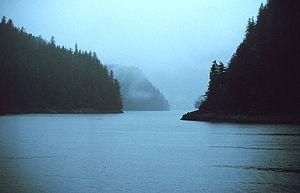
Le détroit Peril est un détroit du sud-est de l'Alaska aux États-Unis.